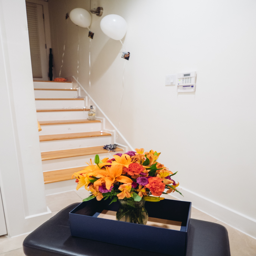
the bouquet i sent to her at work earlier that day for our 1 and a half year anniversary .